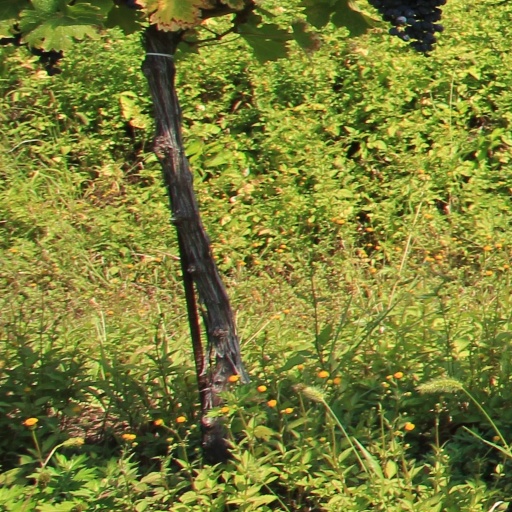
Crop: grape